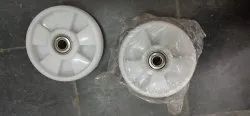
Label: Nylon_Caster_Wheel